El Tajín

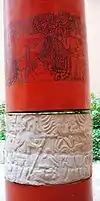
Fragments from one of the columns

The Building of the Columns dominates the highest portion of Tajin Chico. It is part of one of the last building complexes built at El Tajín. These buildings are situated on a platform-terrace with was formed on natural contours and filled in spaces. The other structure on this platform is called the Annex or the Building of the Tunnels, as it is connected to the Building of the Columns by a passageway. Behind these buildings is a large plaza with small low structures on its edges. This building is named for the columns that adorned the east facade of the structure. The columns were made by stacking circles cut from flagstone. Then the surface of the columns was sculpted with scenes celebrating a ruler named 13 Rabbit, who probably had this structure built. Most of the remains of these columns are on display at the site museum. This structure also had a cement roof, which was arched in the “porch” area between the columns and the inner rooms. There is an inner courtyard and ornately decorated, with stepped frets, other symbols in stone and cement which were painted. This complex was one of the last to be built and it also shows evidence of fire and other damage from the fall of the city.